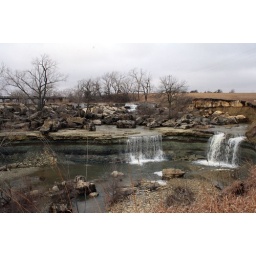
The water coming from the lake runs over several limestone layers and then it becomes two waterfalls.